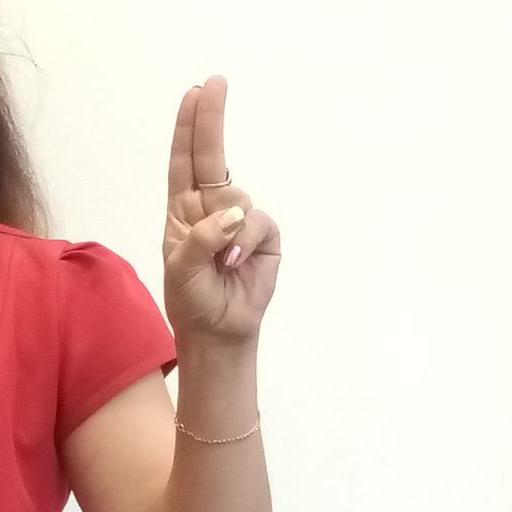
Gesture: two_up